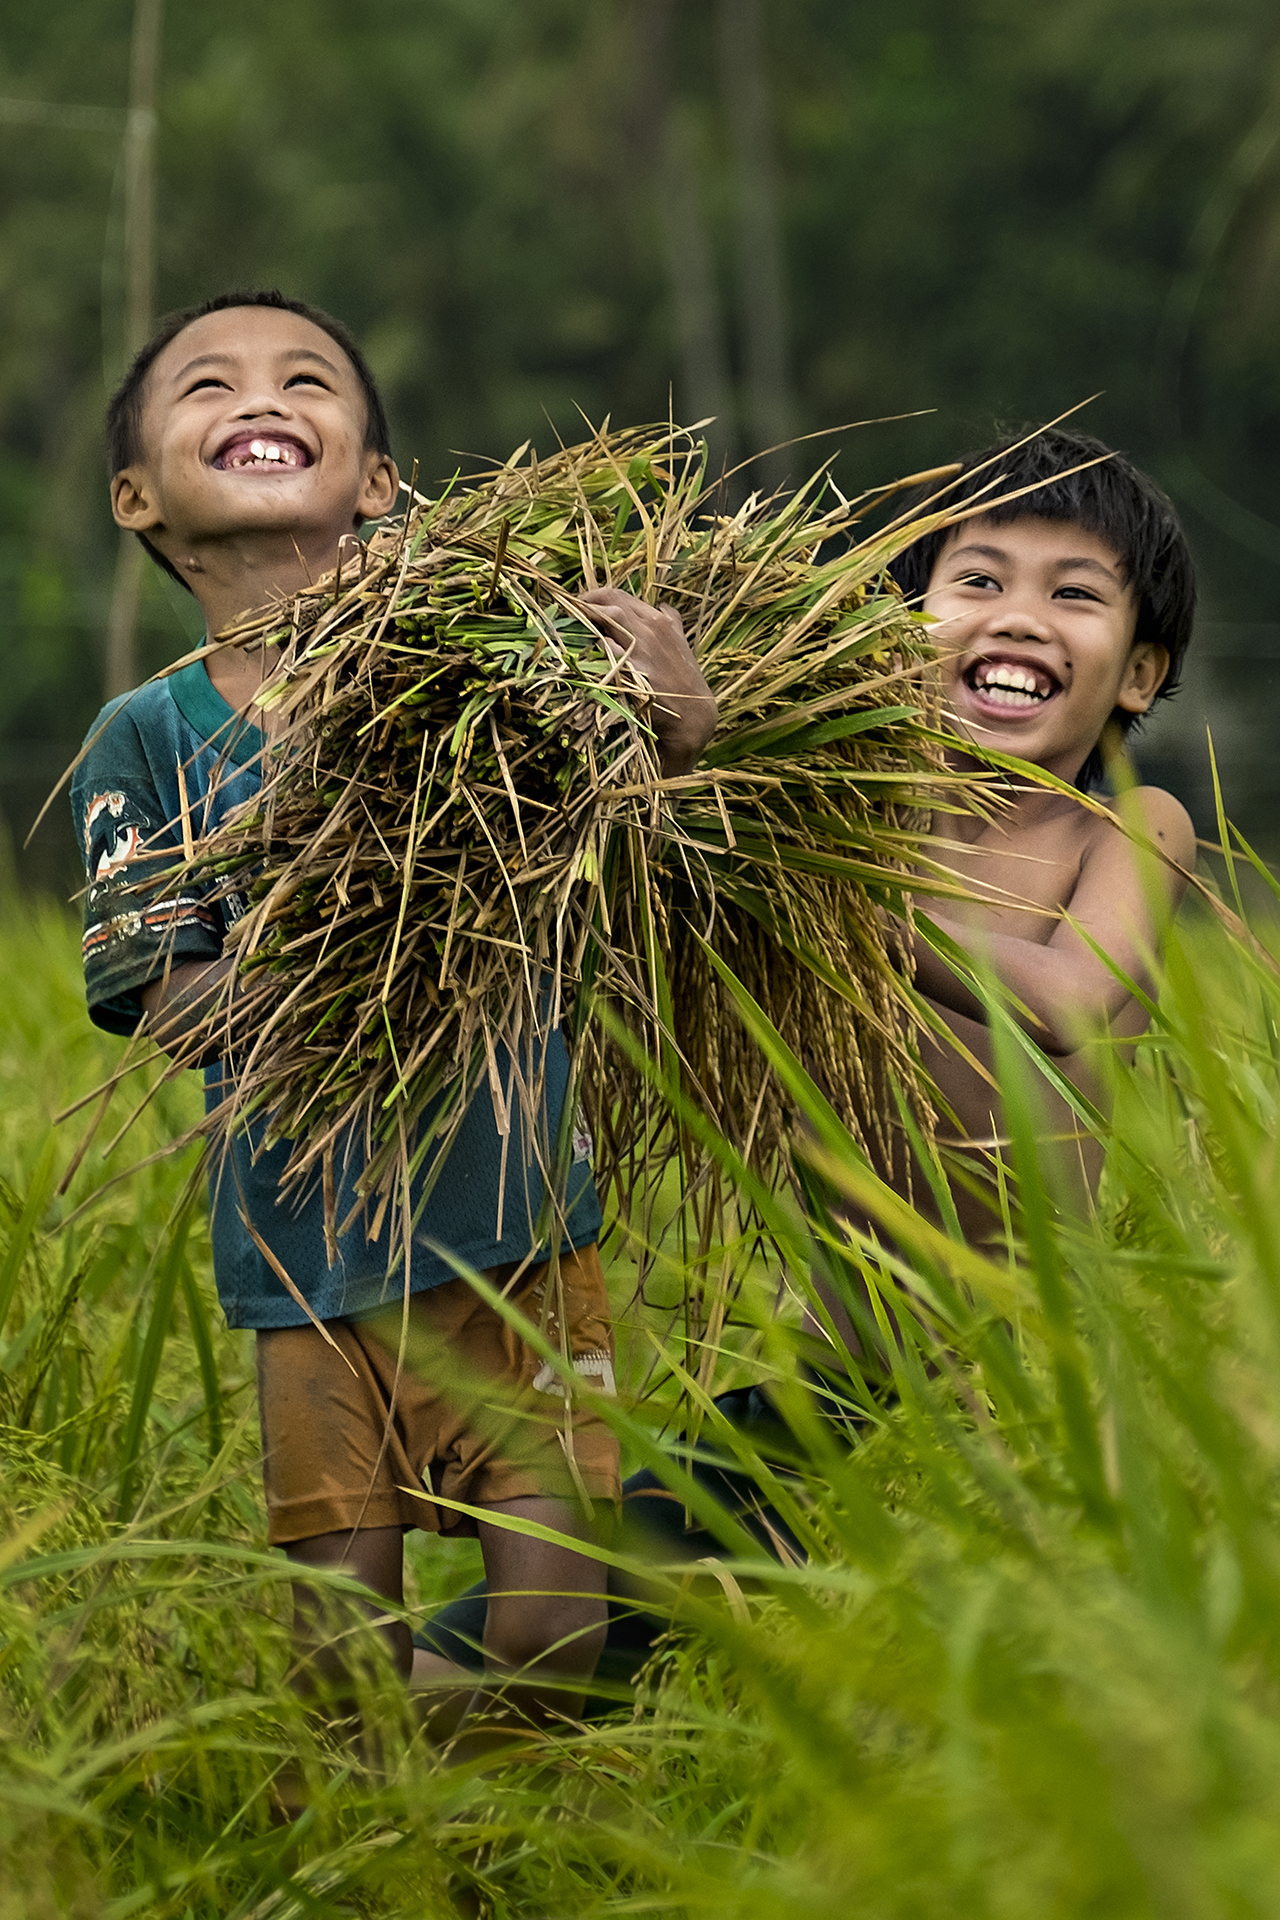
happy, kids, grass, plant, grass family, girl, tree, emotion, smile, child, fun, agriculture, field, happiness, crop, prairie, spring, grassland, hay, meadow